Downtown Stamford

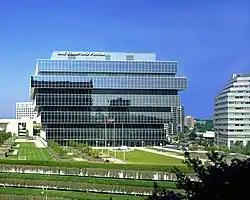

Many of the most distinctive buildings in Downtown Stamford were designed by the late Victor Bisharat, a Jordanian who received his education at the American University in Beirut, Lebanon and at the University of California at Berkeley. His Stamford buildings were designed for F.D. Rich Co. (For information on Bisharat's buildings on High Ridge Road, see Arts and culture in Stamford, Connecticut.)